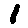
Label: 1